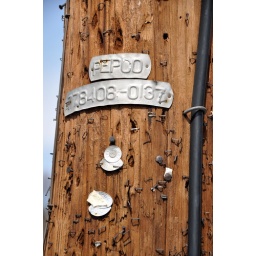
Studded and stapled telephone pole in the Tenleytown section of Washington, DC.